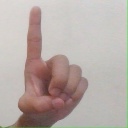
अक्षर: ड